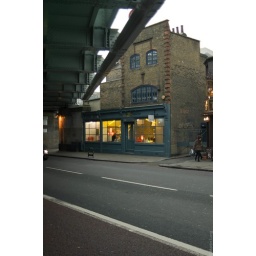
The funny house by the bridge